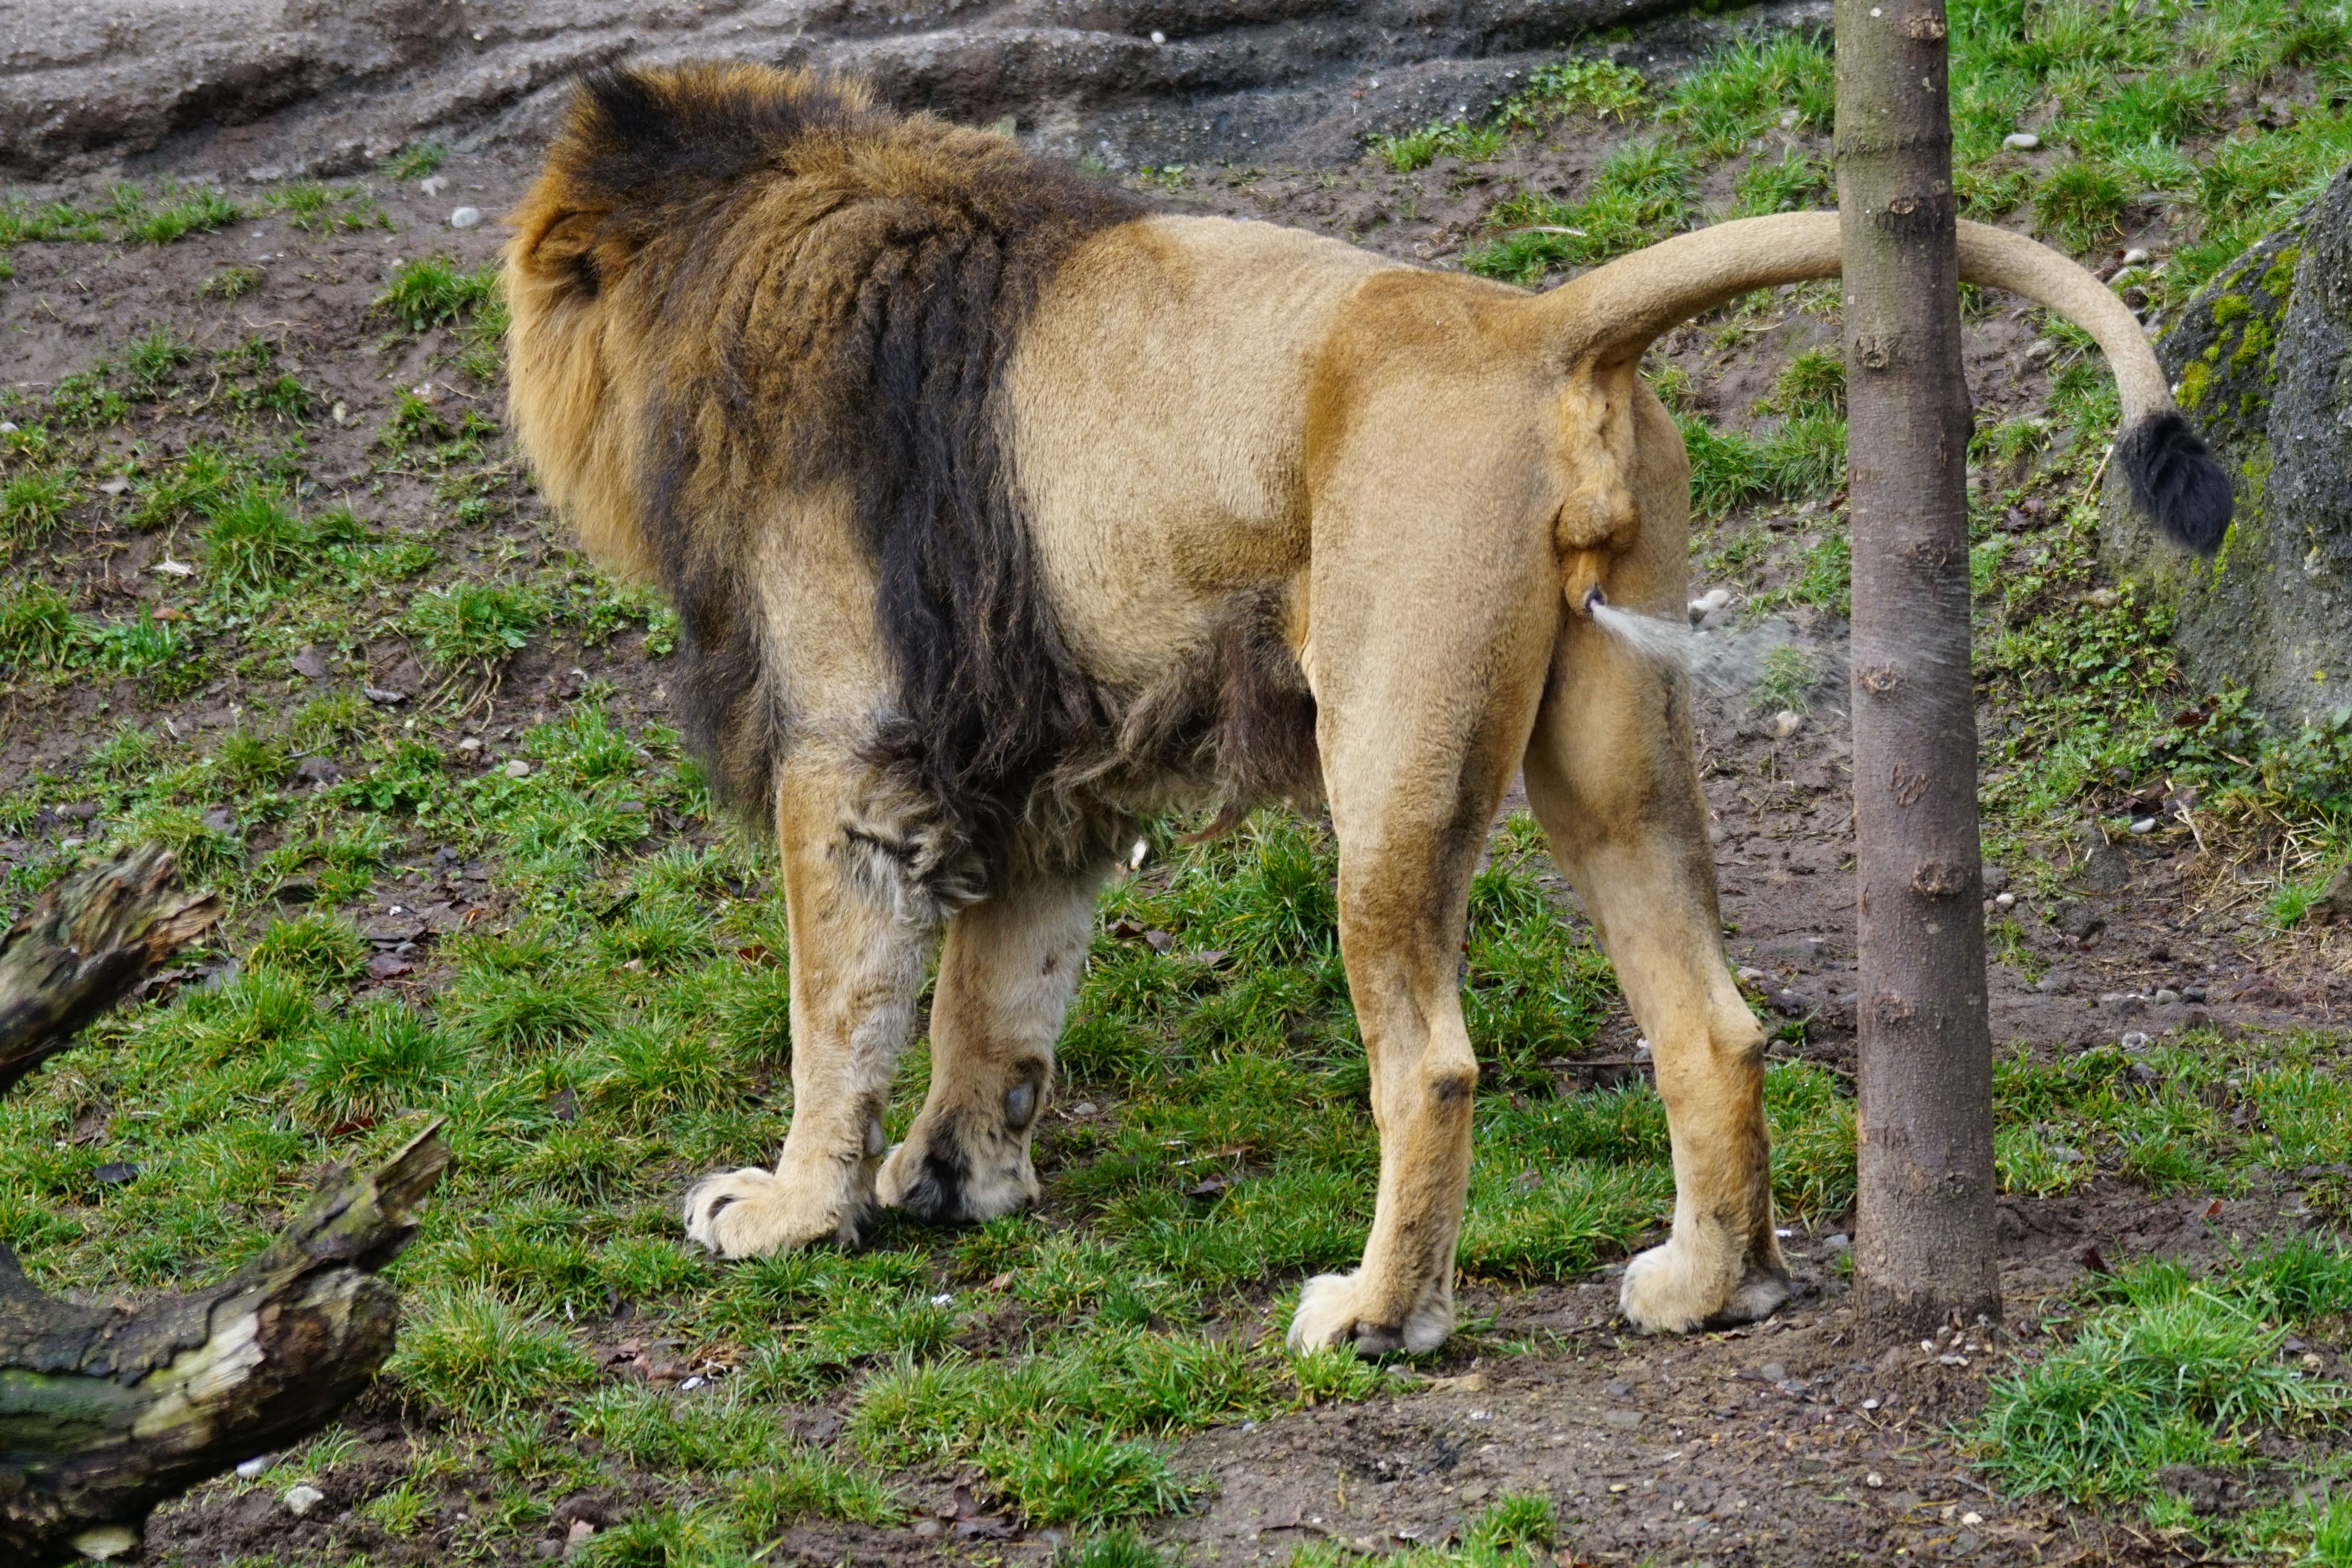
male, wildlife, zoo, mammal, predator, fauna, lion, animals, vertebrate, mark, area, safari, big cats, indian lion, cattle like mammal